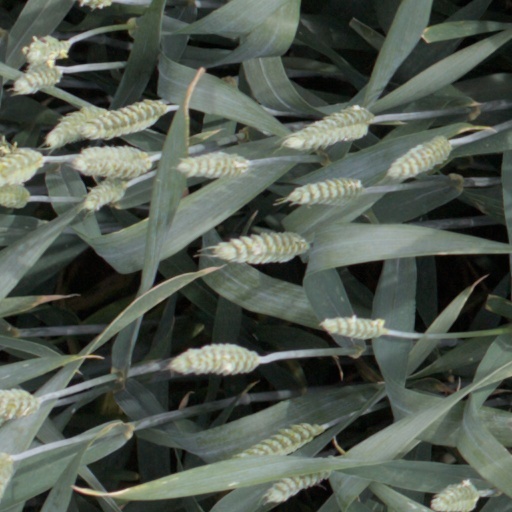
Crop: wheat